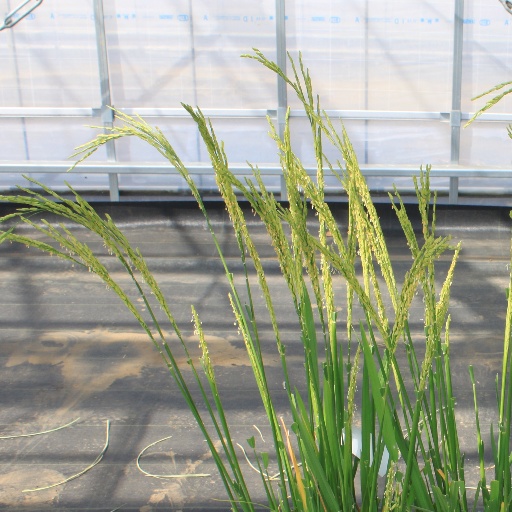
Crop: rice